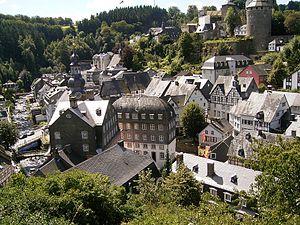
Montjoie est une ville d'Allemagne occidentale, située au sud d'Aix-la-Chapelle, et en bordure du plateau des Hautes Fagnes. La superficie de la commune est de 94,61 km², pour une altitude comprise entre 350 à 650 mètres.